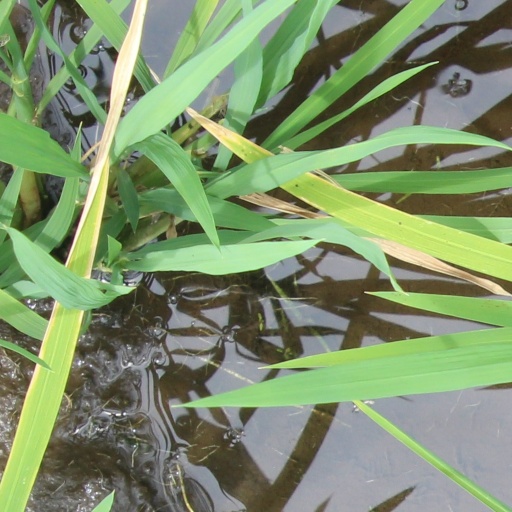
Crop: rice